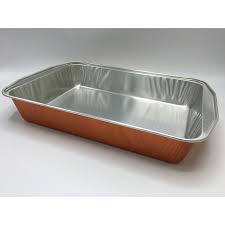
Label: metal